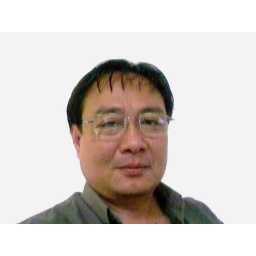
genie in brown shirt